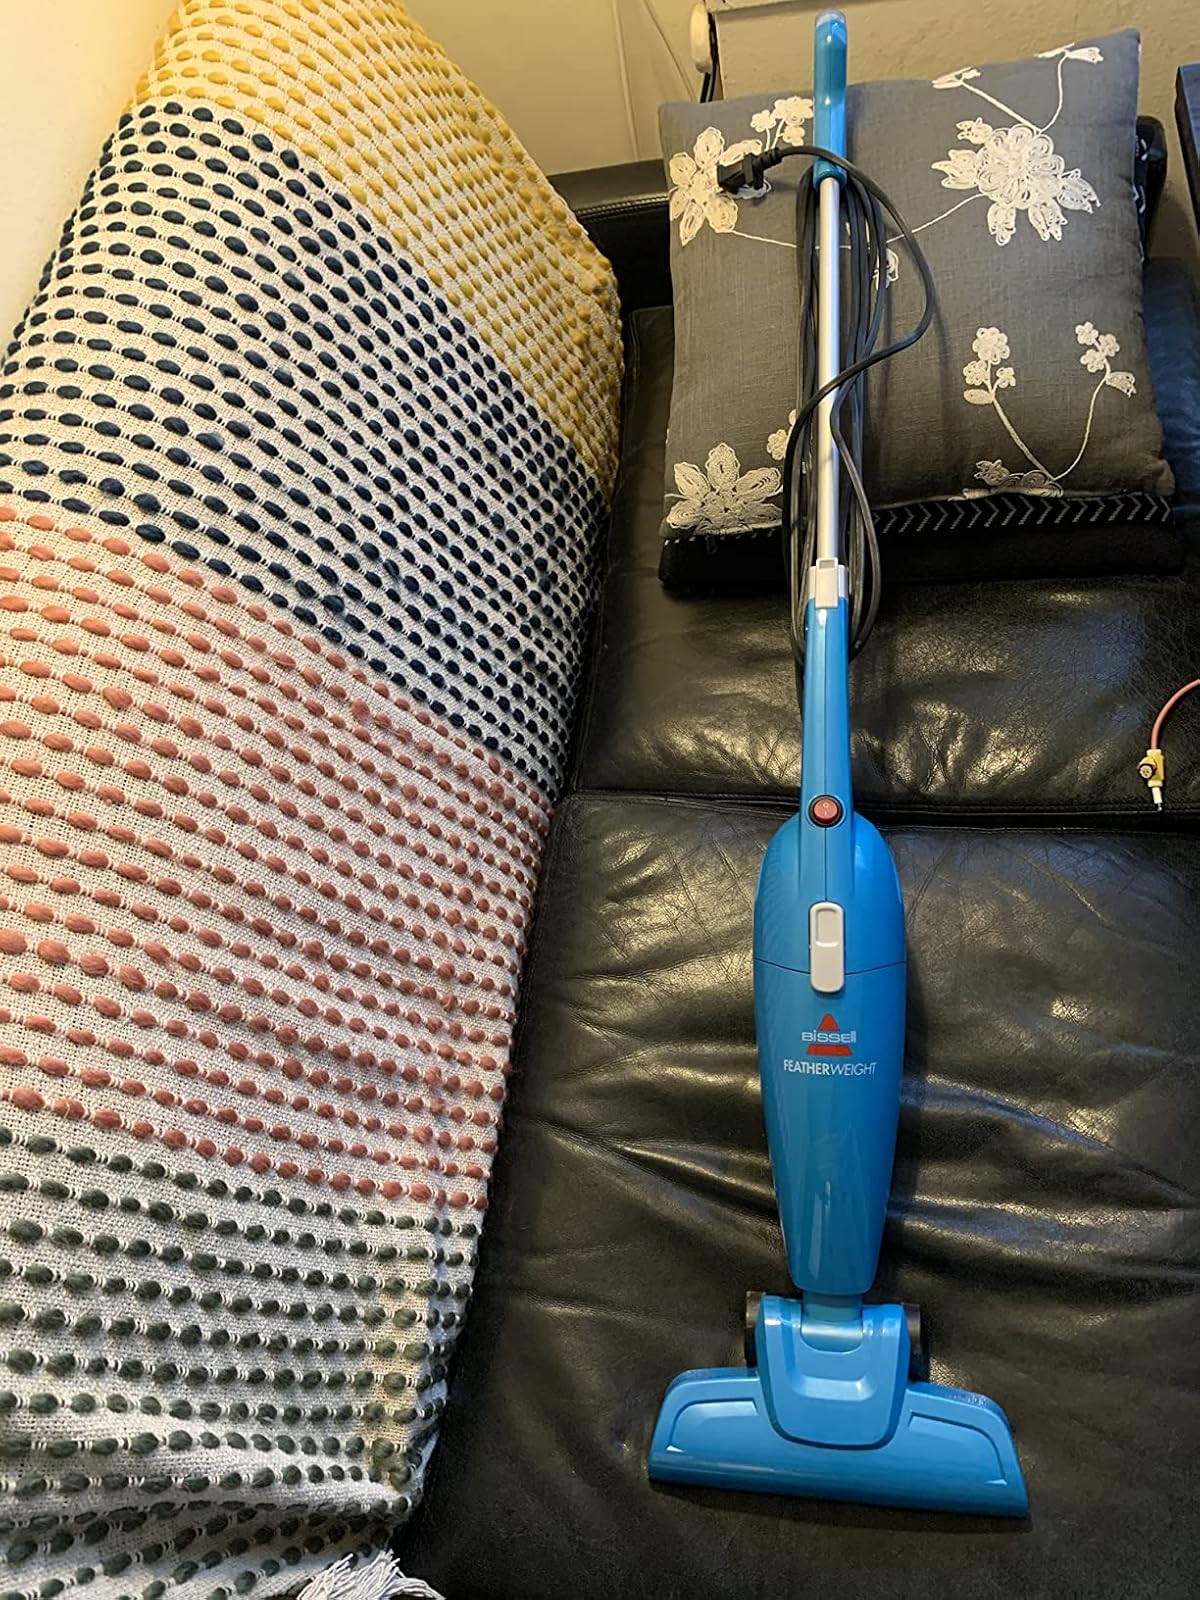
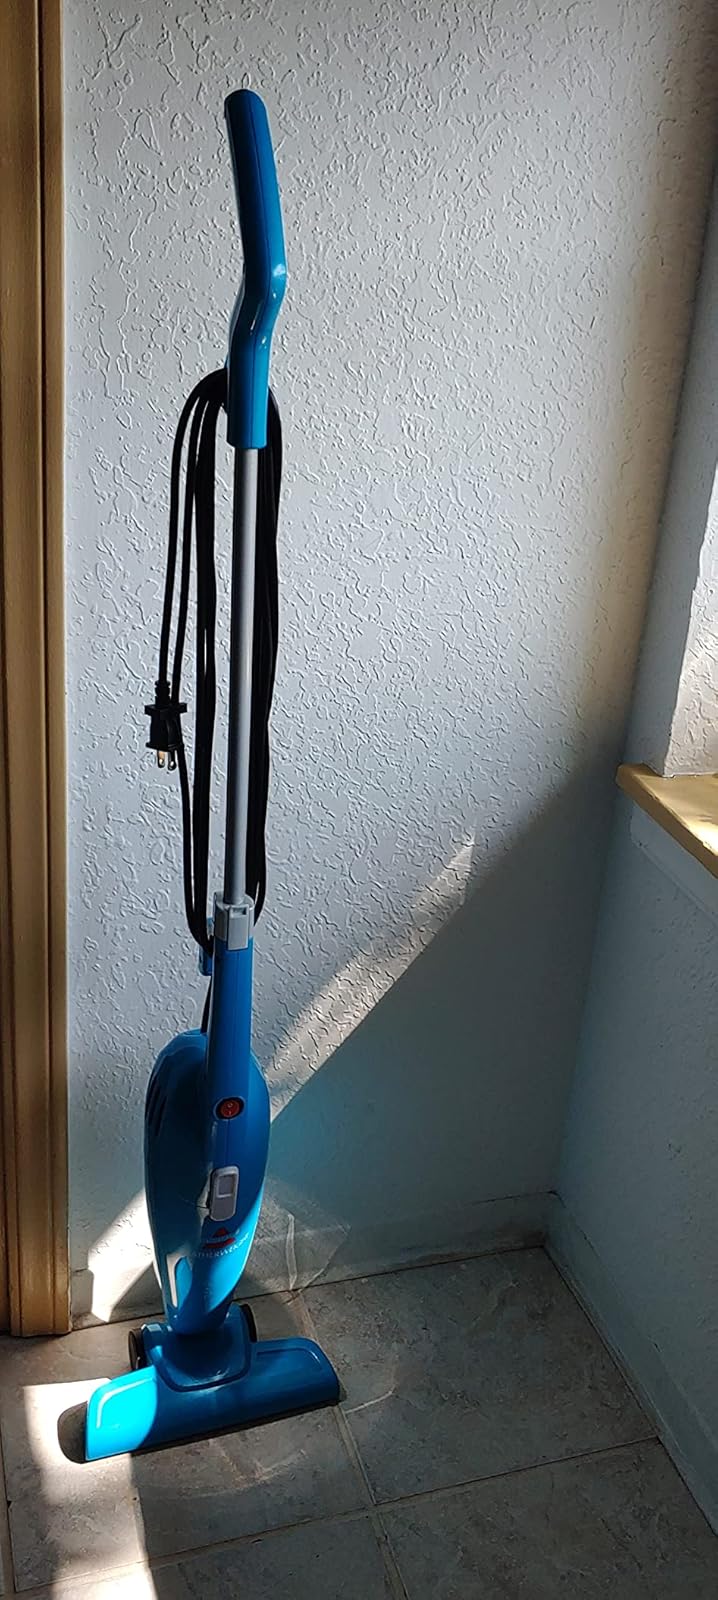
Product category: items_vacuum
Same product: yes